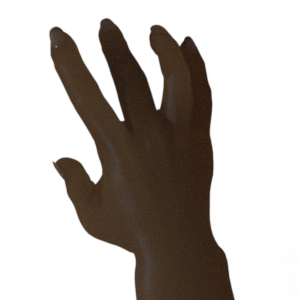
Label: paper